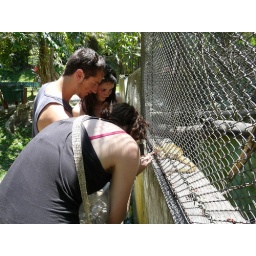
Liz, Carl and Kimberly fawning over cute monkey